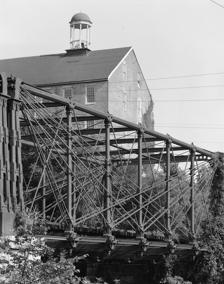
Building: Bollman Truss Railroad Bridge
Country: United States of America
Year built: 1869
Historic truss bridge in Savage, Maryland, US Bollman Suspension and Truss Bridge Bollman Bridge with Savage Mill tower in background, 1970 Coordinates 39°8′5″N 76°49′31″W / 39.13472°N 76.82528°W / 39.13472; -76.82528 Carries Savage Mill Trail Crosses Little Patuxent River Locale Savage, Maryland Characteristics Design Bollman Suspension Truss Material Cast and wrought Iron Total length 160 feet (48.8 m) Longest span 2 × 80 feet (24.4 m) No. of spans 2 Piers in water 1 Load limit 36 tons (72000 kips) History Designer Wendel Bollman Construction end 1869 Statistics Bollman Suspension and Trussed Bridge U.S. National Register of Historic Places U.S. National Historic Landmark Area 4 acres (1.6 ha) NRHP reference No. 72000582 Significant dates Added to NRHP October 18, 1972 Designated NHL February 16, 2000 Location The Bollman Truss Railroad Bridge across the Little Patuxent River at Savage, Maryland , is one of the oldest standing iron railroad bridges in the United States and the sole surviving example of a revolutionary design in the history of American bridge engineering. The 160-foot (48.8 m) double-span was built in 1852 at an unknown location on the main line of the Baltimore and Ohio Railroad . It was moved 35 years later to its present location, where it replaced the very first Bollman bridge. Today, it carries the Savage Mill Trail . The Bollman design, a through truss bridge , was the first successful all-metal bridge design to be adopted and consistently used on a railroad. The type was named for its inventor, Wendel Bollman , a self-educated Baltimore civil engineer . Bollman formed two companies in Baltimore, the W. Bollman and Company and the Patapsco Bridge Company, to market the bridge in North and South America. In 1966, the American Society of Civil Engineers designated the bridge as the first National Historic Civil Engineering Landmark . The bridge was listed on the National Register of Historic Places on December 18, 1972, and was designated a National Historic Landmark on February 16, 2000. History The bridge's paired end posts at mid-span showing connection of diagonal tension members with anchor casting The bridge was built for an unknown location on the main line of the Baltimore and Ohio Railroad in 1852 and was moved to its present location, spanning the Little Patuxent River on the spur to the Savage Mill , in 1887. This spur line dates to around 1840 and originally crossed the river on a stone arch bridge; however, due to alterations to the mill in the 1880s and topographical restrictions, a replacement bridge was needed. The bridge remained in service until the mill closed in 1947; switching crews used additional cars in order to avoid crossing the bridge with locomotives, and thus there was never a need for a more substantial structure. A smaller, narrower example was installed next to the railroad bridge for road traffic, which was removed sometime after World War I. Bollman Truss Bridge At Harpers Ferry It was the first successful all-metal bridge design to be adopted and consistently used on a railroad. The design employs wrought iron tension members and cast iron compression members. It was an improvement over wooden structures, as the independent structural units lessened the possibility of structural failure. After receiving a patent on January 6, 1852, the company built about a hundred of these bridges through 1873. Their durability and ease of assembly greatly facilitated expansion of American railroads in this period. Bollman's Wills Creek Bridge has also survived, but it employs a different type of truss system. Restoration Savage Mill and Bollman Bridge in the 1970s In 1966, the American Society of Civil Engineers introduced its National Historic Civil Engineering Landmark program, designating the bridge as the first landmark. The bridge was listed on the National Register of Historic Places on December 18, 1972, and was designated a National Historic Landmark on February 16, 2000. The bridge was surveyed for restoration in 1978 by Modjeski and Masters, which noted deterioration of the floor trusses. A $214,200 restoration contract was let to Dewey-Jordan of Frederick, Maryland , in September 1982. The bridge was restored by Wallace, Montgomery & Associates, LLP, for the Howard County Department of Recreation and Parks in 1983. In 2000, it received additional preservation work and was rededicated on September 16. Today it receives regular maintenance as part of Savage Park. Nearby Bollman Bridge Elementary School takes its name from the historic bridge. Description The Bollman Bridge is a two-span through-truss, resting on granite abutments at each end and a granite pier in the middle of the river. The truss structure is a mixture of wrought and cast iron. The truss configuration is the design patented by Bollman as the "Bollman suspension truss" in 1852. Each span is 79.5 feet (24.2 m) long, 25.5 feet (7.8 m) wide and about 21 feet (6.4 m) tall. The Bollman truss suspends the deck from a network of tension members, while the top chord resists compressive forces. The system is therefore referred to as a suspension truss. Bollman published a booklet describing the Harpers Ferry bridge and the system in general as a “suspension and trussed bridge,” which is accurate as the design lacks an active lower chord required of a strict truss bridge. Later descriptions used "suspension truss" for the design. The truss includes decorative elements, such as Doric styled vertical members. The cast iron end towers, which transfer the weight of the structure to the abutments and pier, are also detailed. A decorative and protective metal enclosure at the top of the towers was lost to vandalism but was replaced during the restoration work. Metal strips at each portal read "W. BOLLMAN, PATENTEE", "BALTIMORE, MD.", "BUILT BY B&O R.R. CO.", "1869" AND "RENEWED 1866". Replicas of the original strips were installed during the restoration. The bridge is brightly painted, using red oxide for the towers and the heavier compression members and an ivory color for the lighter tension members. The bridge was originally painted in a three-color scheme, documented in black-and-white photography, with specific shades unknown. Original bridge in 1982, prior to restoration Upper cords in 1982 View through the bridge in 1982 View of the bridge in 1984, following restoration View of the bridge in 1984 View of the bridge and pier in 1984 Lower cords in 1984 See also Wikimedia Commons has media related to Bollman Truss Railroad Bridge . National Register of Historic Places portal Transport portal Engineering portal Trains portal Maryland portal List of bridges documented by the Historic American Engineering Record in Maryland List of Historic Civil Engineering Landmarks List of bridges on the National Register of Historic Places in Maryland List of Howard County properties in the Maryland Historical Trust List of National Historic Landmarks in Maryland National Register of Historic Places listings in Howard County, Maryland References